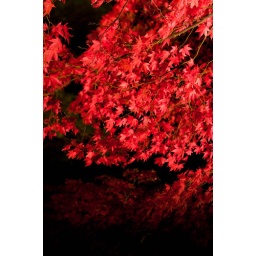
red in black